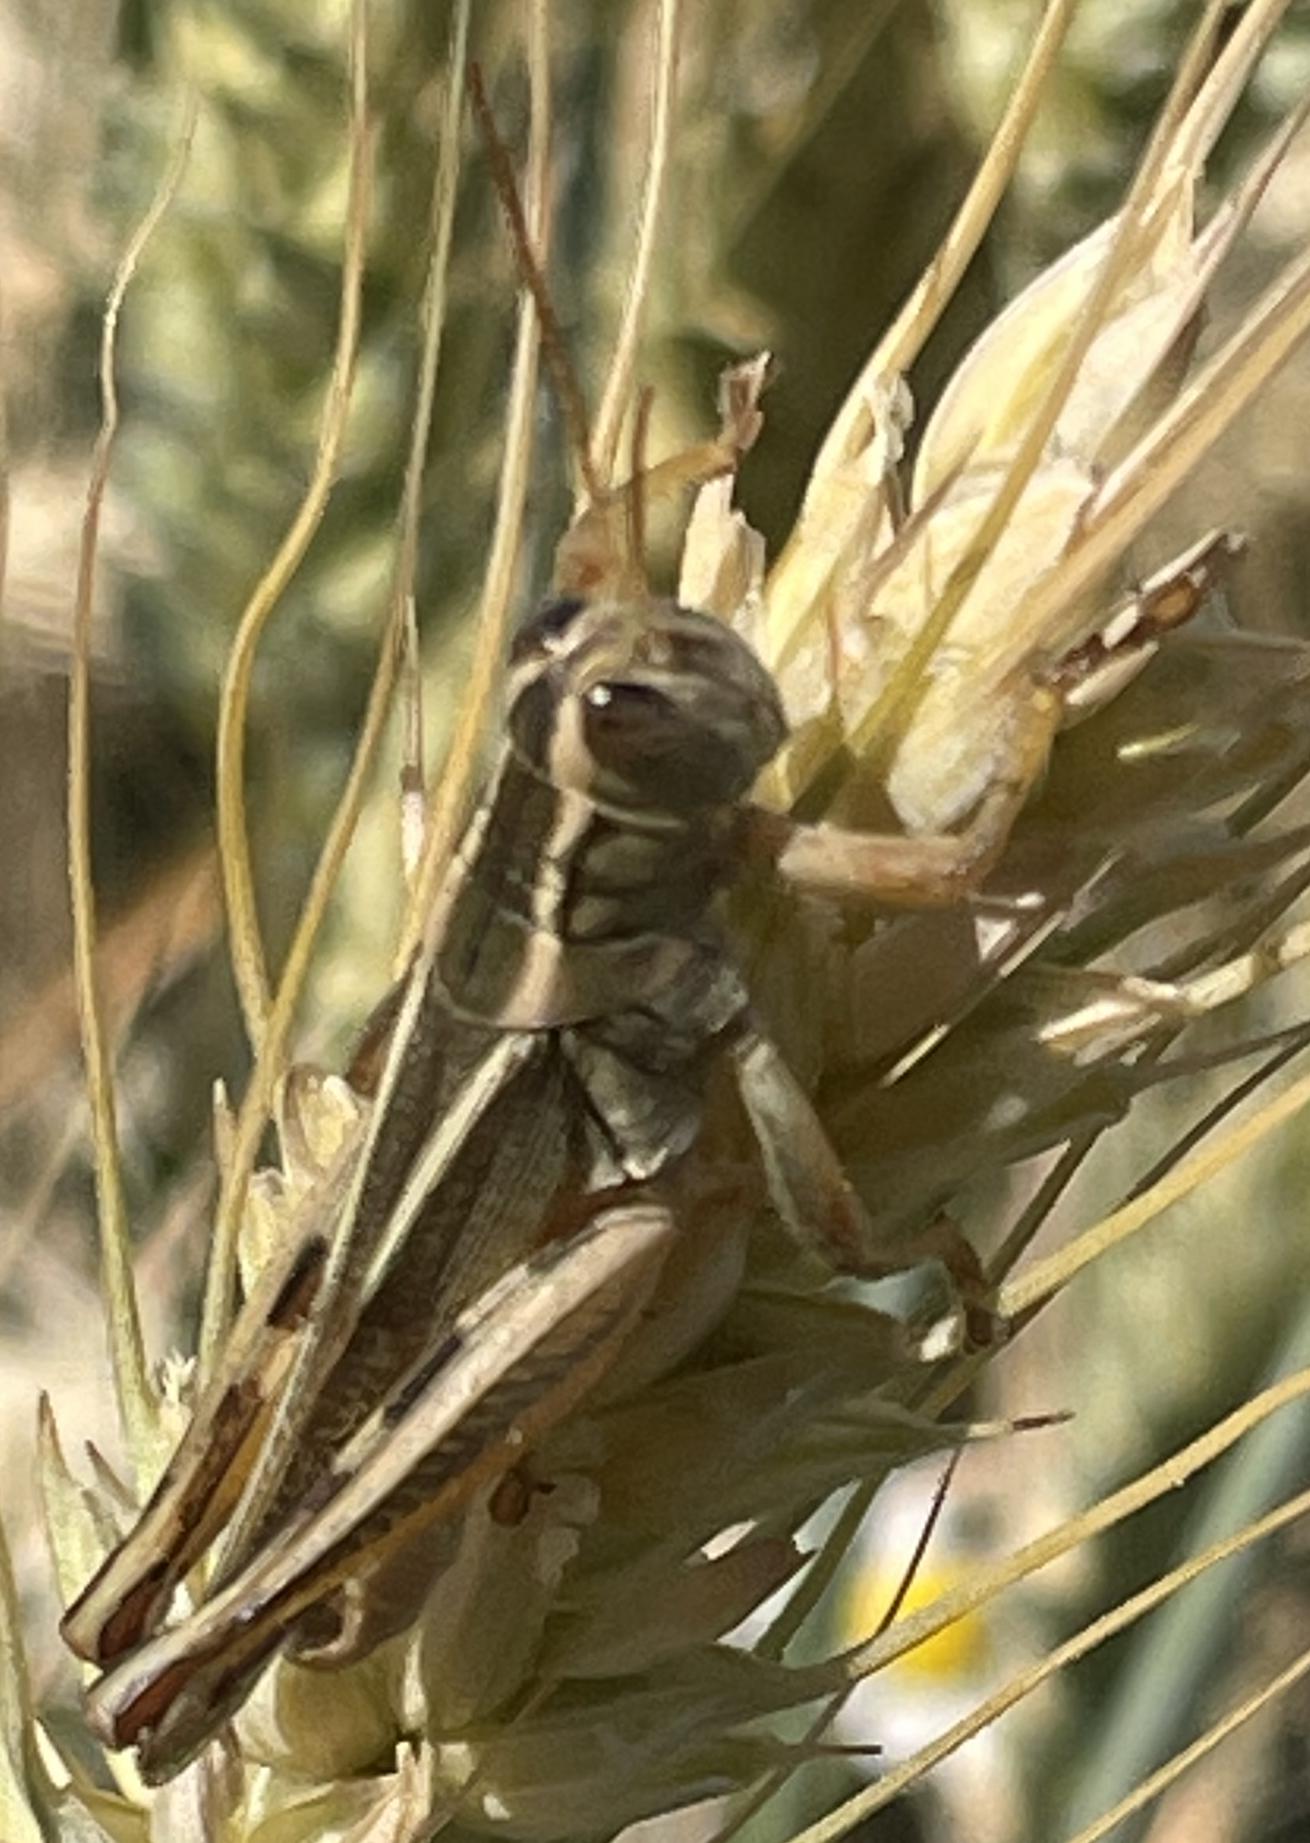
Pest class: occasional_pest